Second Constitutional Convention of the United States

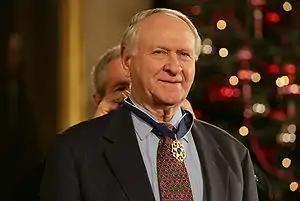
Columnist William Safire

A report by analyst David Gergen on "CNN" suggested that despite serious differences between left-leaning "Occupy" movements and the right-leaning "Tea Party" movements, there was considerable agreement on both sides that money plays "far too large a role in politics." Scholars such as Richard Labunski, Sanford Levinson, Lawrence Lessig, Glenn Reynolds, Larry Sabato, and newspaper columnist William Safire have called for constitutional changes that would curb the dominant role of money in politics. Scholar Stein Ringen in his book "Nation of Devils" suggested that only a "total overhaul" of the constitution could fix the "years of accumulated damage and dysfunction," according to a report in the "Economist" in 2013. French journalist Jean-Philippe Immarigeon suggested in "Harper's Magazine" that the "nearly 230-year-old constitution stretched past the limits of its usefulness". A 2011 report in "USA Today" suggested that 17 of the required 34 states had petitioned Congress by then for a convention to deal with the issue of a balanced budget amendment. A report on "CNN" suggested that 30 state legislatures are considering resolutions either calling for a constitutional convention or else proposing changes to the Constitution. David O. Stewart suggested that possible topics for constitutional amendments might include the elimination of the electoral college and switching to direct election of the president, a ban on procedures in the United States Senate which utilize a supermajority vote requirement as a means to prevent minorities or powerful Senators from blocking legislation, term limits for Senators and Representatives, and a balanced budget amendment.